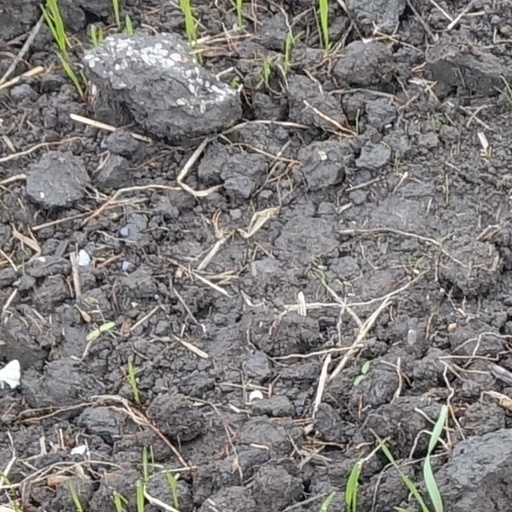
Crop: wheat